No. 81 Wing RAAF

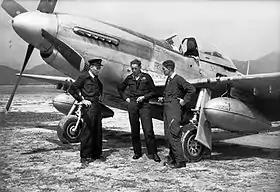
Three men in dark military clothing standing before a P-51 Mustang single-engined fighter plane

The wing began re-equipping with P-51D Mustangs at Labuan in September 1945. No. 481 (Maintenance) Squadron was formed in December from elements of No. 22 Repair and Servicing Unit, No. 25 Air Stores Park, and other units based on Labuan. No. 381 (Base) Squadron, established in January 1946, also utilised personnel and equipment from No. 81 Wing's specialist units at Labuan, including No. 47 Operational Base Unit, No. 24 Medical Clearing Station, No. 25 Air Stores Park and No. 2 Airfield Defence Squadron. RAAF base squadrons were administrative and logistical units, intended to make their wings self-supporting and mobile for potential deployment.